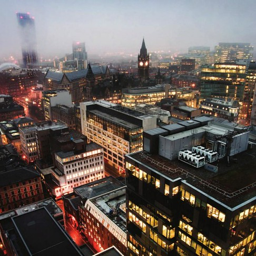
fog and late gothic revival structure by artist unknown